20 Centimeters

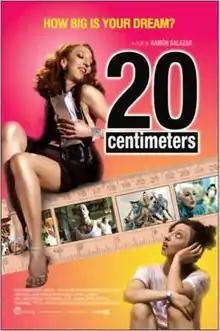
Film poster

20 Centimeters is a 2005 Spanish-French film about a narcoleptic transgender woman's life as she works to get the surgery to fix her "20 centímetros" problem. The film was written and directed by Ramón Salazar, and stars Mónica Cervera as Marieta and Pablo Puyol as Raúl, the man who loves "all" of Marieta. The film premiered at the 2005 Málaga Film Festival.